Arab culture

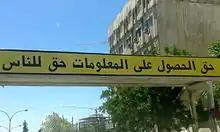
The Jordanian Center for Defending Freedom of Journalists (CDFJ) posted this sign in protest of the country's 2012 Press and Publications law. It reads, "The right to obtain information is a right for all people".

Prior to the Islamic Era, poetry was regarded as the main means of communication on the Arabian Peninsula. It related the achievements of tribes and defeats of enemies and also served as a tool for propaganda. After the arrival of Islam, Imams (preachers) played a role in disseminating information and relating news from the authorities to the people. The suq or marketplace gossip and interpersonal relationships played an important role in the spreading of news, and this form of communication among Arabs continues today. Before the introduction of the printing press Muslims obtained most of their news from the imams at the mosque, friends or in the marketplace. Colonial powers and Christian Missionaries in Lebanon were responsible for the introduction of the printing press. It was not until the 19th century that the first newspapers began to appear, mainly in Egypt and Lebanon, which had the most newspapers per capita.